Answer in natural language. Which point is closer to the camera taking this photo, point B  or point C? Choose between the following options: B or C
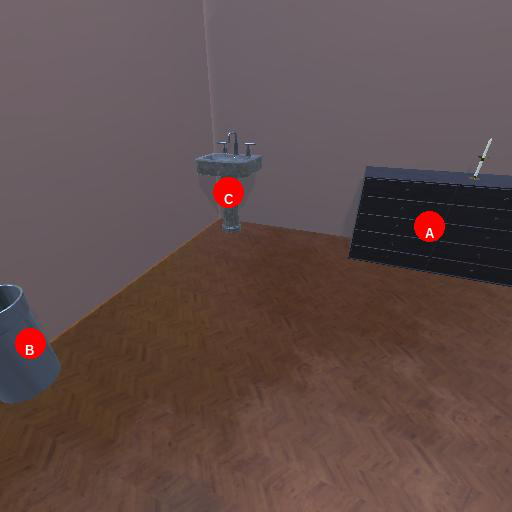
<answer>B</answer>